New peasant poets

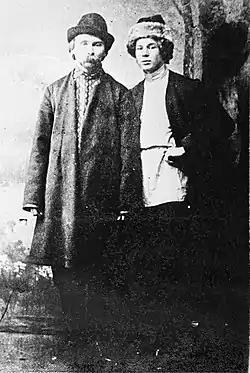
Nikolai Klyuev and Sergei Yesenin in Petrograd. 1915

The new peasant poets were a group of Russian poets of the Silver Age of peasant origin. Nikolai Klyuev, Sergei Yesenin, Sergei Klychkov, Alexander Shiryaevets, Pyotr Oreshin, Pavel Radimov, Alexei Ganin and Pimen Karpov are traditionally referred to as "new peasant" poets. The beginning of their creative path was in the 1900s–1910s.